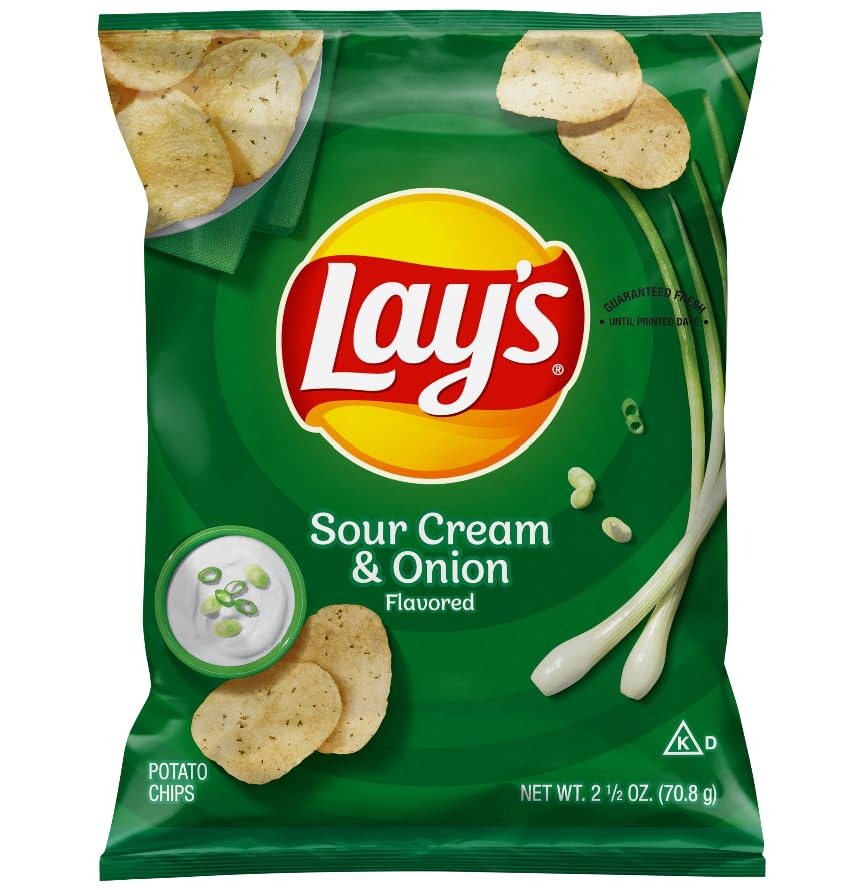
Item Name: Lay's Sour Cream & Onion, 2.5 oz
Bullet Point: Lay's Sour Cream & Onion, 2.5 oz
Value: 1.0
Unit: Count

Price: 2.38